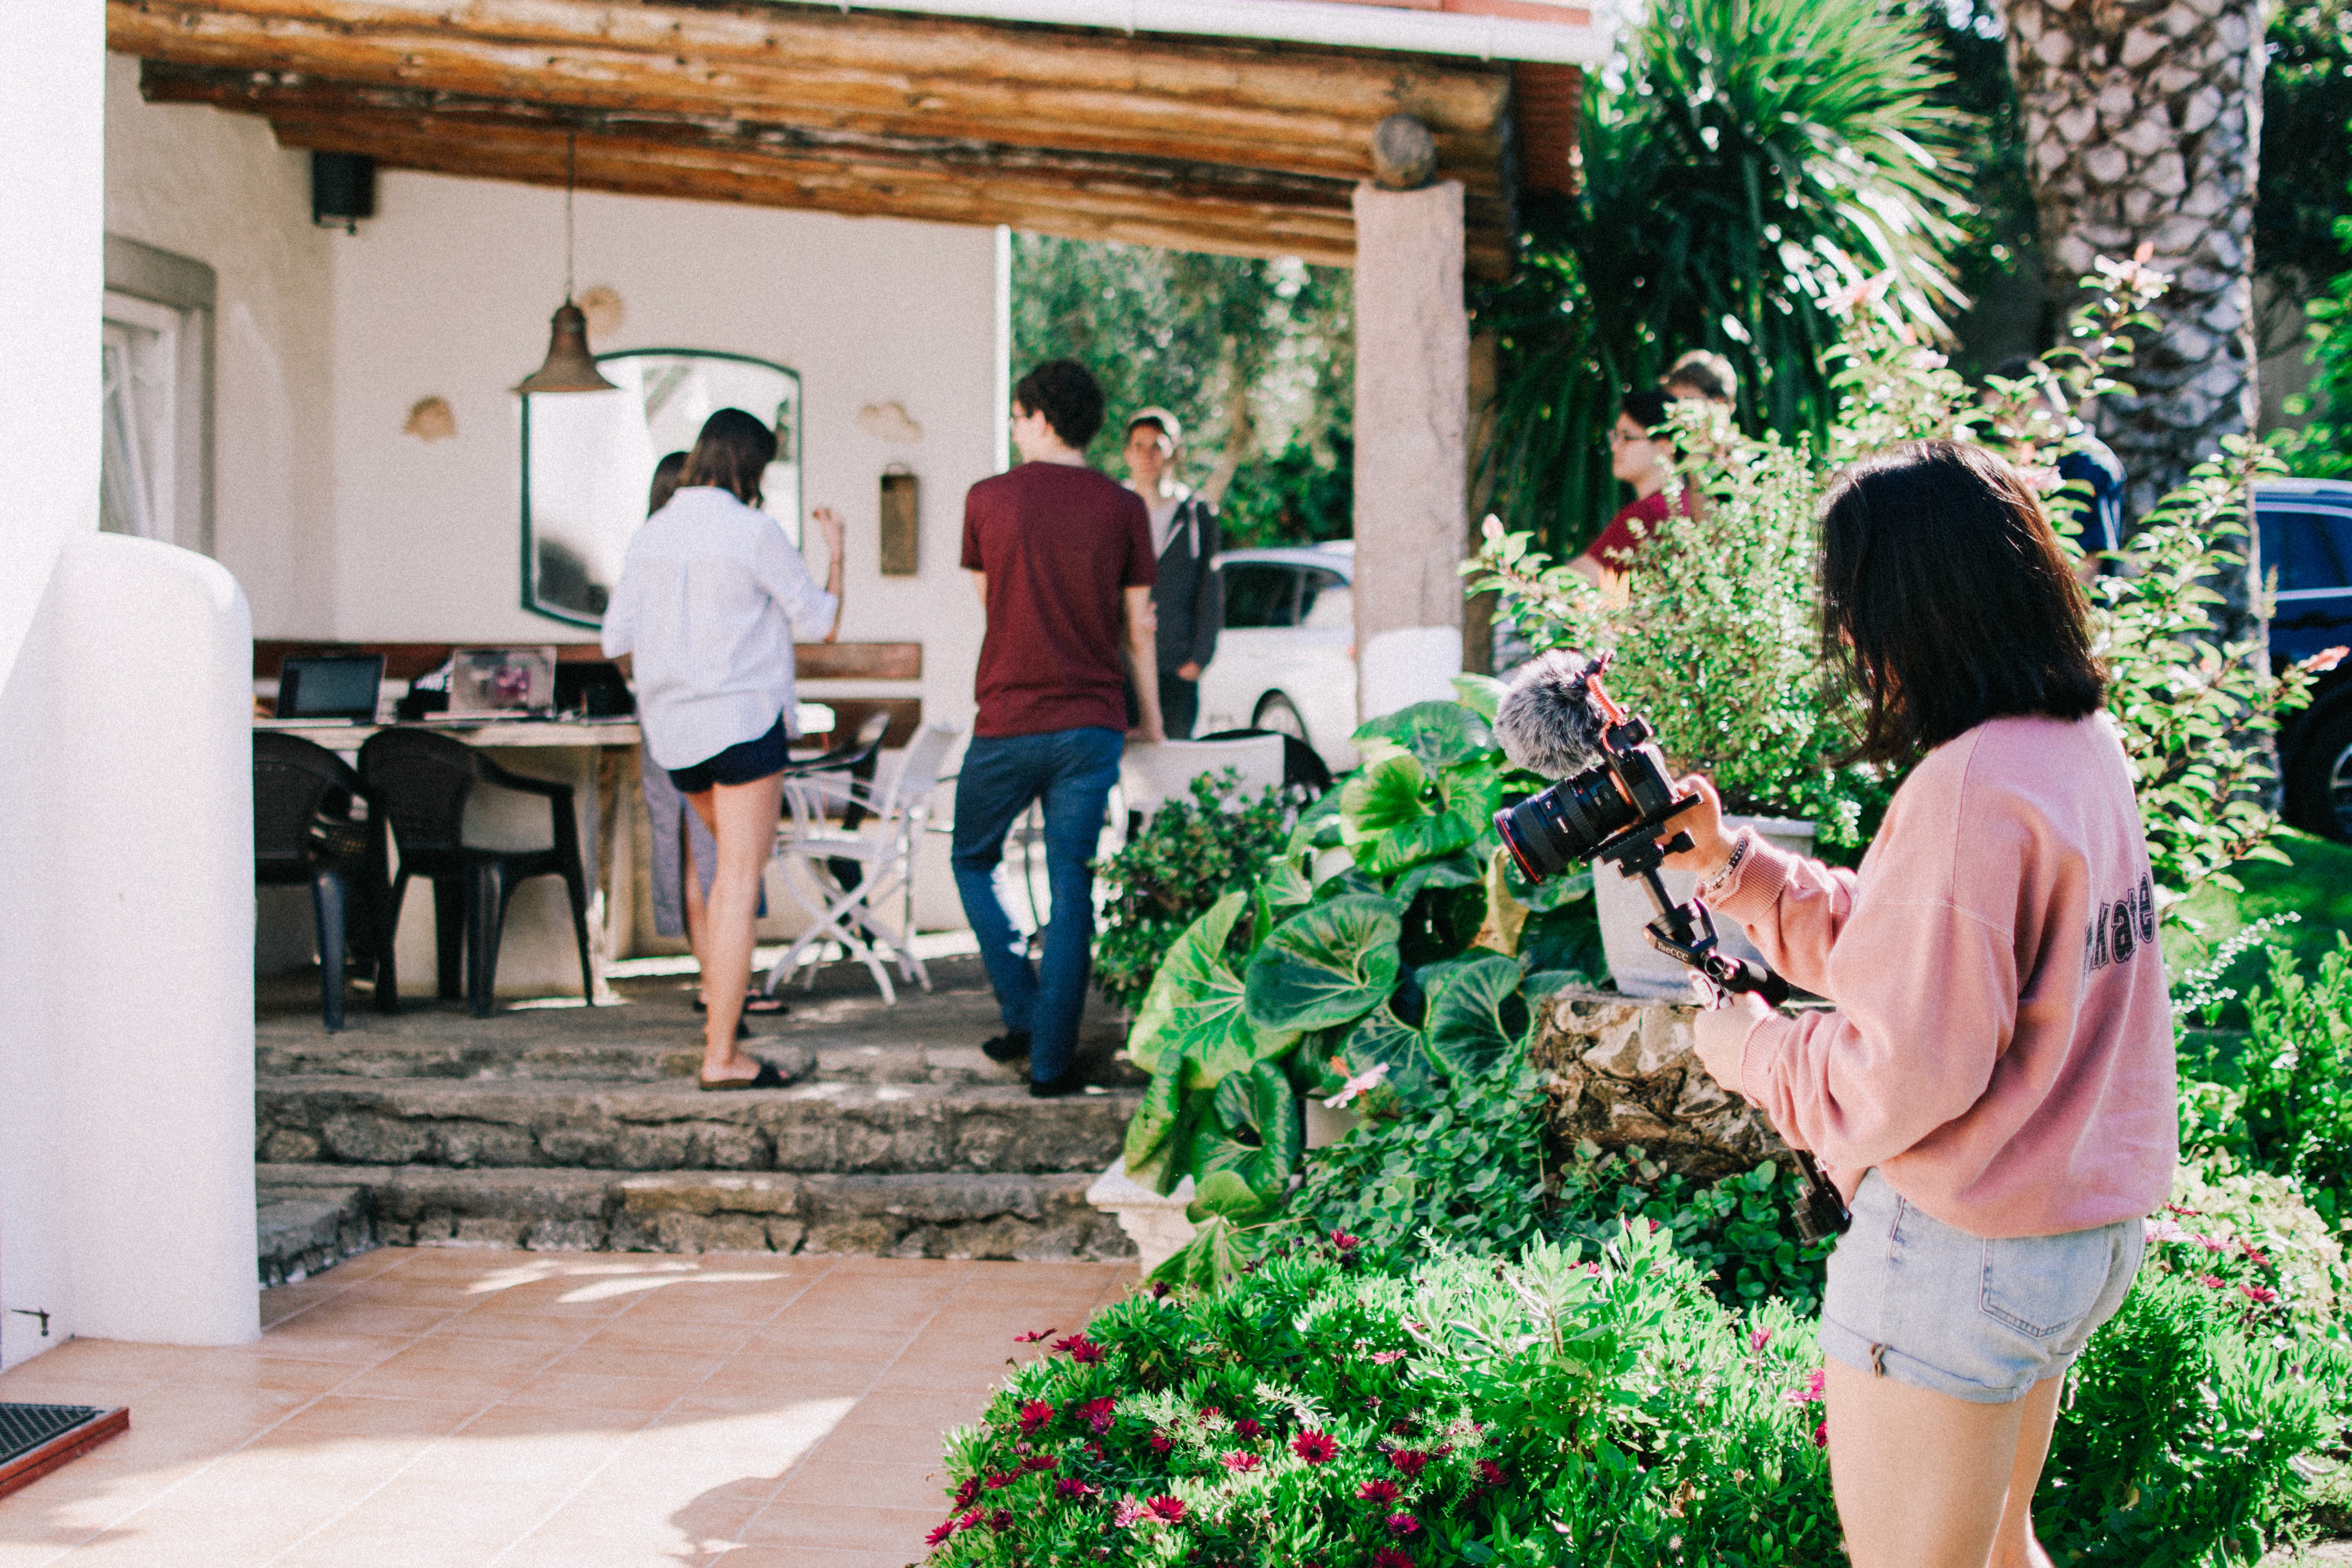
green, botany, tree, summer, backyard, plant, vacation, house, garden, real estate, grass, home, houseplant, adaptation, architecture, photography, tourism, flower, leisure, shrub, yard, building